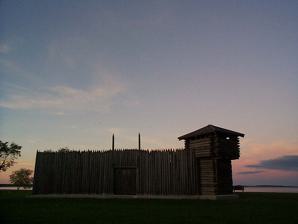
Building: Fort Saint Pierre
Country: Canada
Year built: 1731
This article is about the fort in Ontario. For the fort in Mississippi, see Fort St. Pierre Site . Historic site Fort Saint Pierre National Historic Site Fort Saint Pierre Coordinates 48°36′54″N 93°21′24″W / 48.61500°N 93.35667°W / 48.61500; -93.35667 Built 1731 Original use Trading post Website Fort St. Pierre National Historic Site Location of Fort Saint Pierre National Historic Site in Ontario National Historic Site of Canada Designated 28 May 1934 Fort Saint Pierre on Rainy Lake was the first French fort built west of Lake Superior. It was the first of eight forts built during the elder Vérendrye's expansion of trade and exploration westward from the Great Lakes. History In 1688 Jacques de Noyon , the first European to reach the area, built a temporary post or camp possibly at the same location. For its position on the fur trade route see Winnipeg River#Exploration and fur trade . The elder Vérendrye reached Grand Portage in late August 1731. Here most of the men refused to continue because of the late season, difficult portage and largely unknown country. Vérendrye wintered with most of the men at Fort Kaministiquia , but was able to send a few willing men westward under Christopher Dufrost de La Jemeraye . La Jemeraye reached Rainy Lake before the freezeup and built a fort at its outlet. Next May he sent a small load of furs back eastward, Vérendrye arrived in July, and pushed west to Lake of the Woods where he built Fort Saint Charles which quickly overshadowed Fort St. Pierre. Coureurs des bois spread out and drew trade away from the English, but we only know of them from rumors picked up by the English on Hudson Bay. The area produced fish and wild rice. The local people were Monsoni Ojibwe , with Cree further west. Both were at war with the Sioux to the south.  The post remained in operation until 1758. Fort Lac la Pluie was built nearby by the North West Company sometime between 1775 and 1787.  There was a modern reconstruction of the fort, but it was demolished in 2003 due to the deteriorated condition of the building. The site was on the north bank of the Rainy River just past a series of rapids near its outflow from the lake at the modern town of Fort Frances . La Colle , a Monsoni chief who assisted La Vérendrye a great deal, made his main camp in the vicinity of the fort.  He and his warriors helped control the Sioux of the Prairies in the period when La Vérendrye was leading expeditions and fort building westward. According to the commemorative plaque by Historic Sites and Monuments of Canada, "The first post on Rainy Lake was Fort Tekamanigan built by Robutel de La Noue in 1717, but soon abandoned, probably because of Sioux hostility. In 1734 the Sieur La Jemeraye, La Verendrye's nephew and lieutenant, constructed Fort St. Pierre at the south-west end of the lake where it drains into the Rainy River. As one of the postes de la Mer de l'Ouest it served as a trading post and a base for La Verendrye's westward explorations. Fort St. Pierre was abandoned by the French about 1758 during the course of the Seven Years War." — Historic Sites and Monuments of Canada Citations